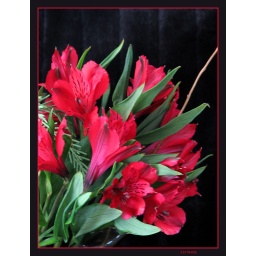
It's wonderful to have something that brightens the white and gray days of winters in the north country.